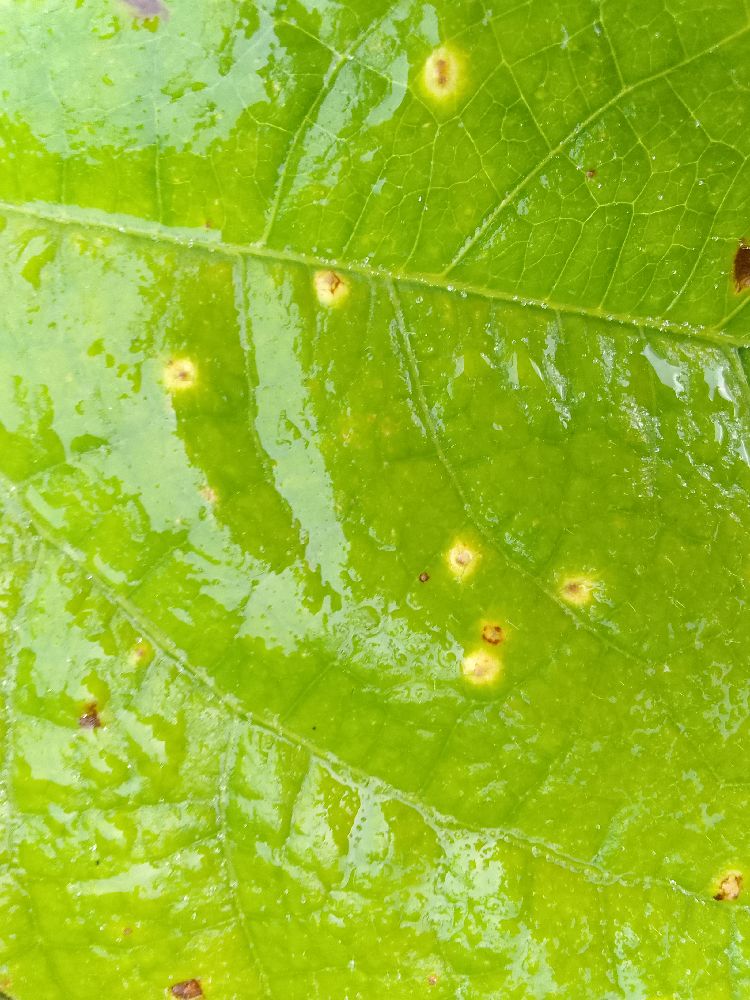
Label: rust